Warszawa Zoo railway station

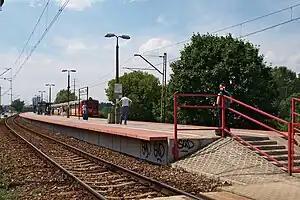

Warszawa Zoo railway station is a railway station in the Praga Północ district of Warsaw, Poland. It was built on the Warsaw orbital line, which goes through Warszawa Gdańska station. As of 2011, it is used by Koleje Mazowieckie, who run the KM9 services from Warszawa Wola through the north of the Masovian Voivodeship to Działdowo, in the Warmian-Masurian Voivodeship via Legionowo, Nasielsk, Modlin, Ciechanów and Mława, at all of which some trains terminate, and by Szybka Kolej Miejska, who run services to Wieliszew, with some trains terminating at Legionowo or Legionowo Piaski. The station is located near to Warsaw Zoo.